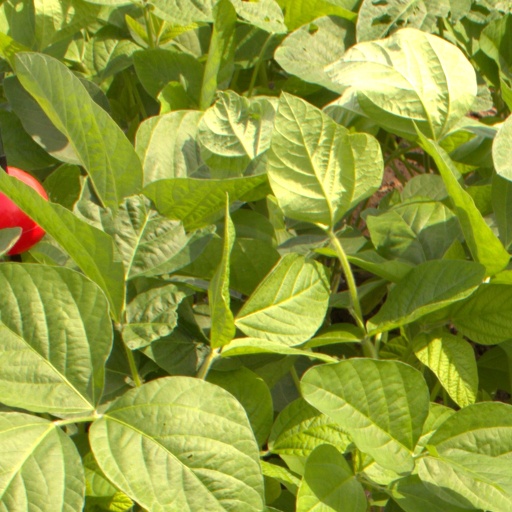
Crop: soybean